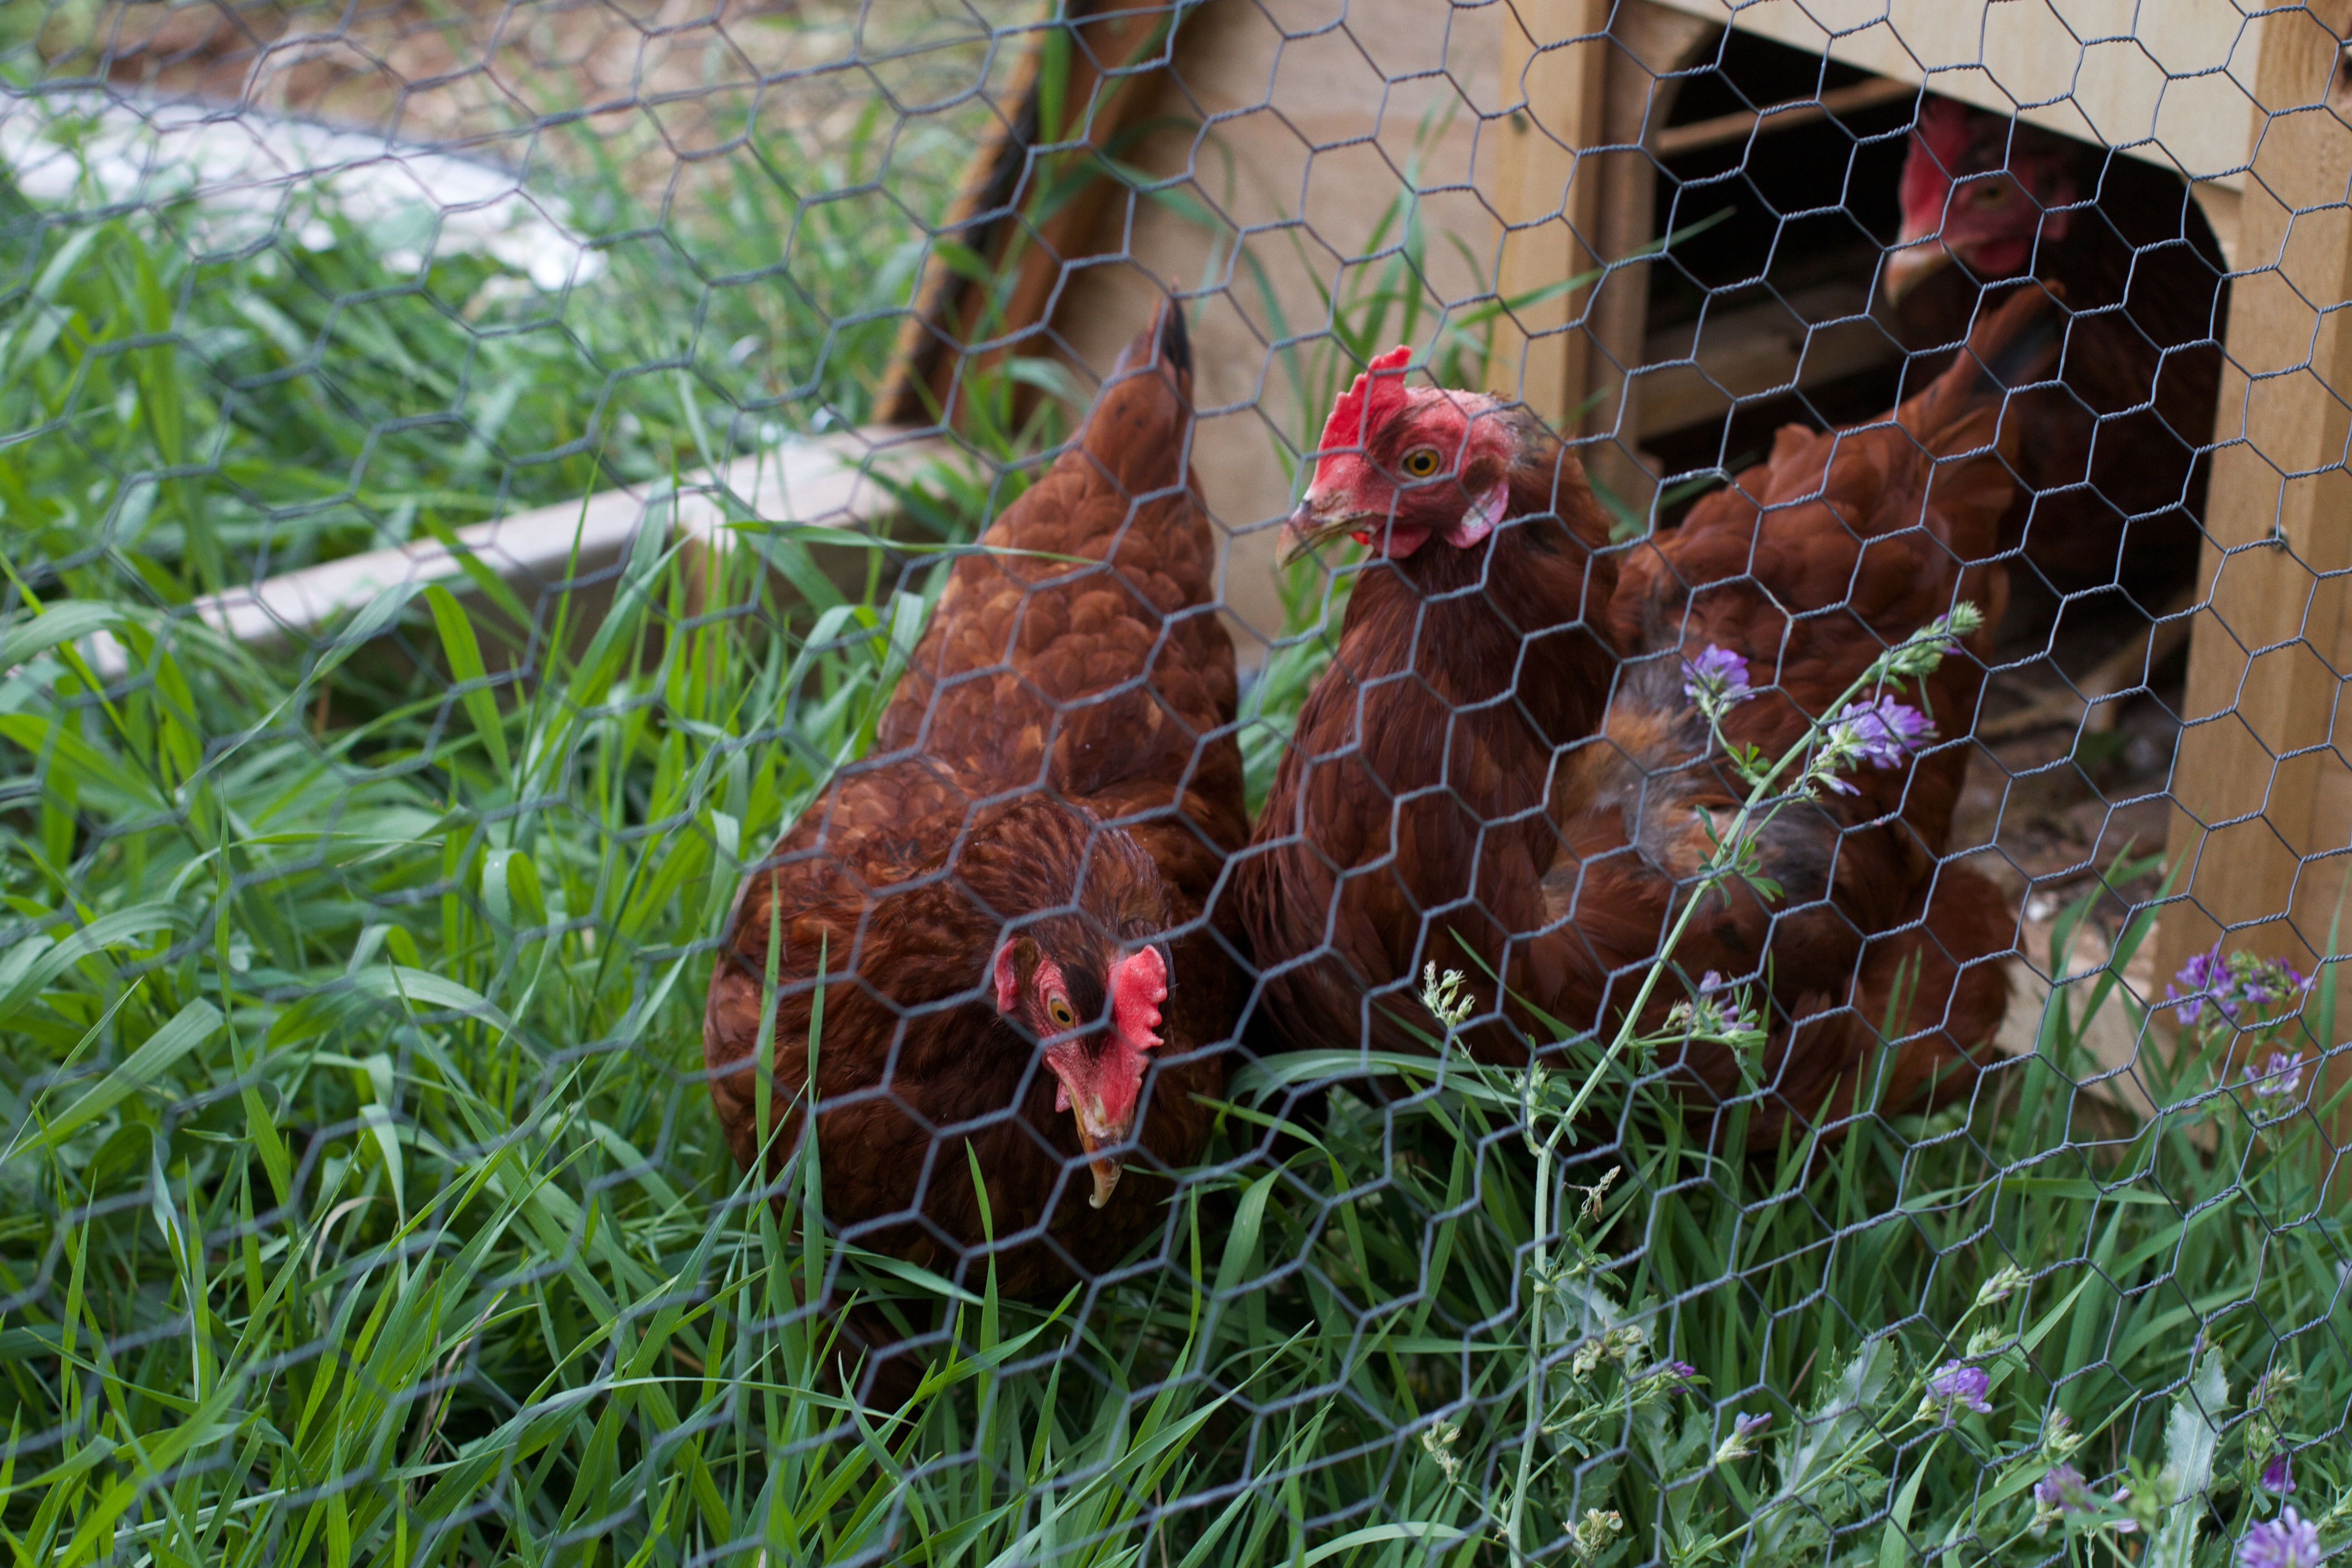
bird, chicken, fauna, rooster, galliformes, desertweyr, phasianidae